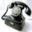
Label: telephone